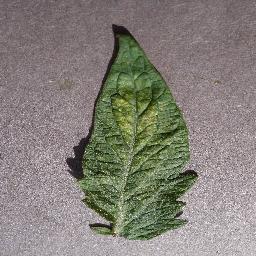
Label: Tomato___Spider_mites Two-spotted_spider_mite